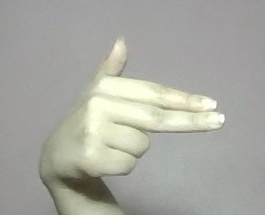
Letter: ghain